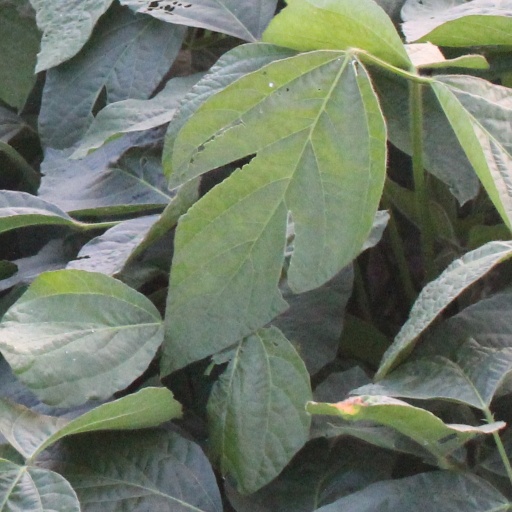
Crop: soybean